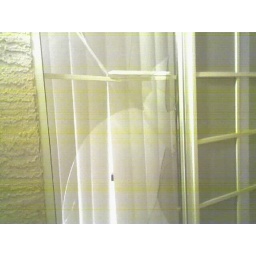
Taken with cell phone camera. Damaged window near front door.